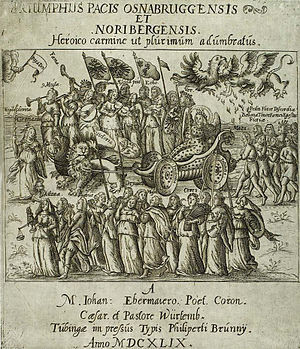
Det tysk-romerske Rige / Historie / Fra Huset Habsburgs generhvervelse af den tyske krone til Trediveårskrigens slutning (1438—1648) / Trediveårskrigen
Triumphus Pacis, allegorisk fremstilling af Den westfalske Fred. Tryk fra 1649.
Det Hellige Romerske Rige af Tysk Nation, på dansk som regel kaldt for Det Tysk-Romerske Rige, var et politisk konglomerat af lande i Vest- og Centraleuropa med Tyskland som centrum. Kejserrigets navn skiftede meget gennem tiderne. Udtrykket Det romerske kejserrige blev brugt i 1034 som betegnelse for Konrad 2.s lande. I 1157 brugte man udtrykket Det hellige kejserrige. Titlen romersk kejser om nordeuropæiske herskere blev anvendt første gang under Otto 2. Indtil da havde kejserne fra og med Karl den Store og til og med Otto 1. den Store anvendt titlen Imperator Augustus. Det præcise udtryk, Det hellige romerske kejserrige dateres fra 1254, og den afsluttende version, Det hellige romerske kejserrige af tysk nation ses første gang i 1512.